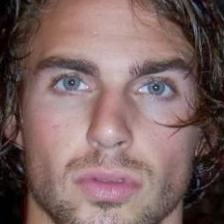
Label: faces